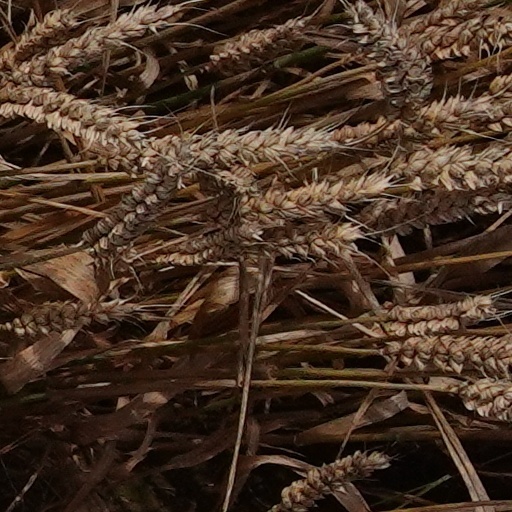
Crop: wheat